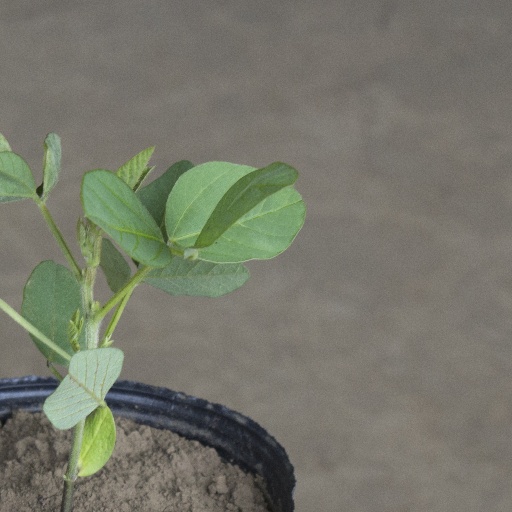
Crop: soybean